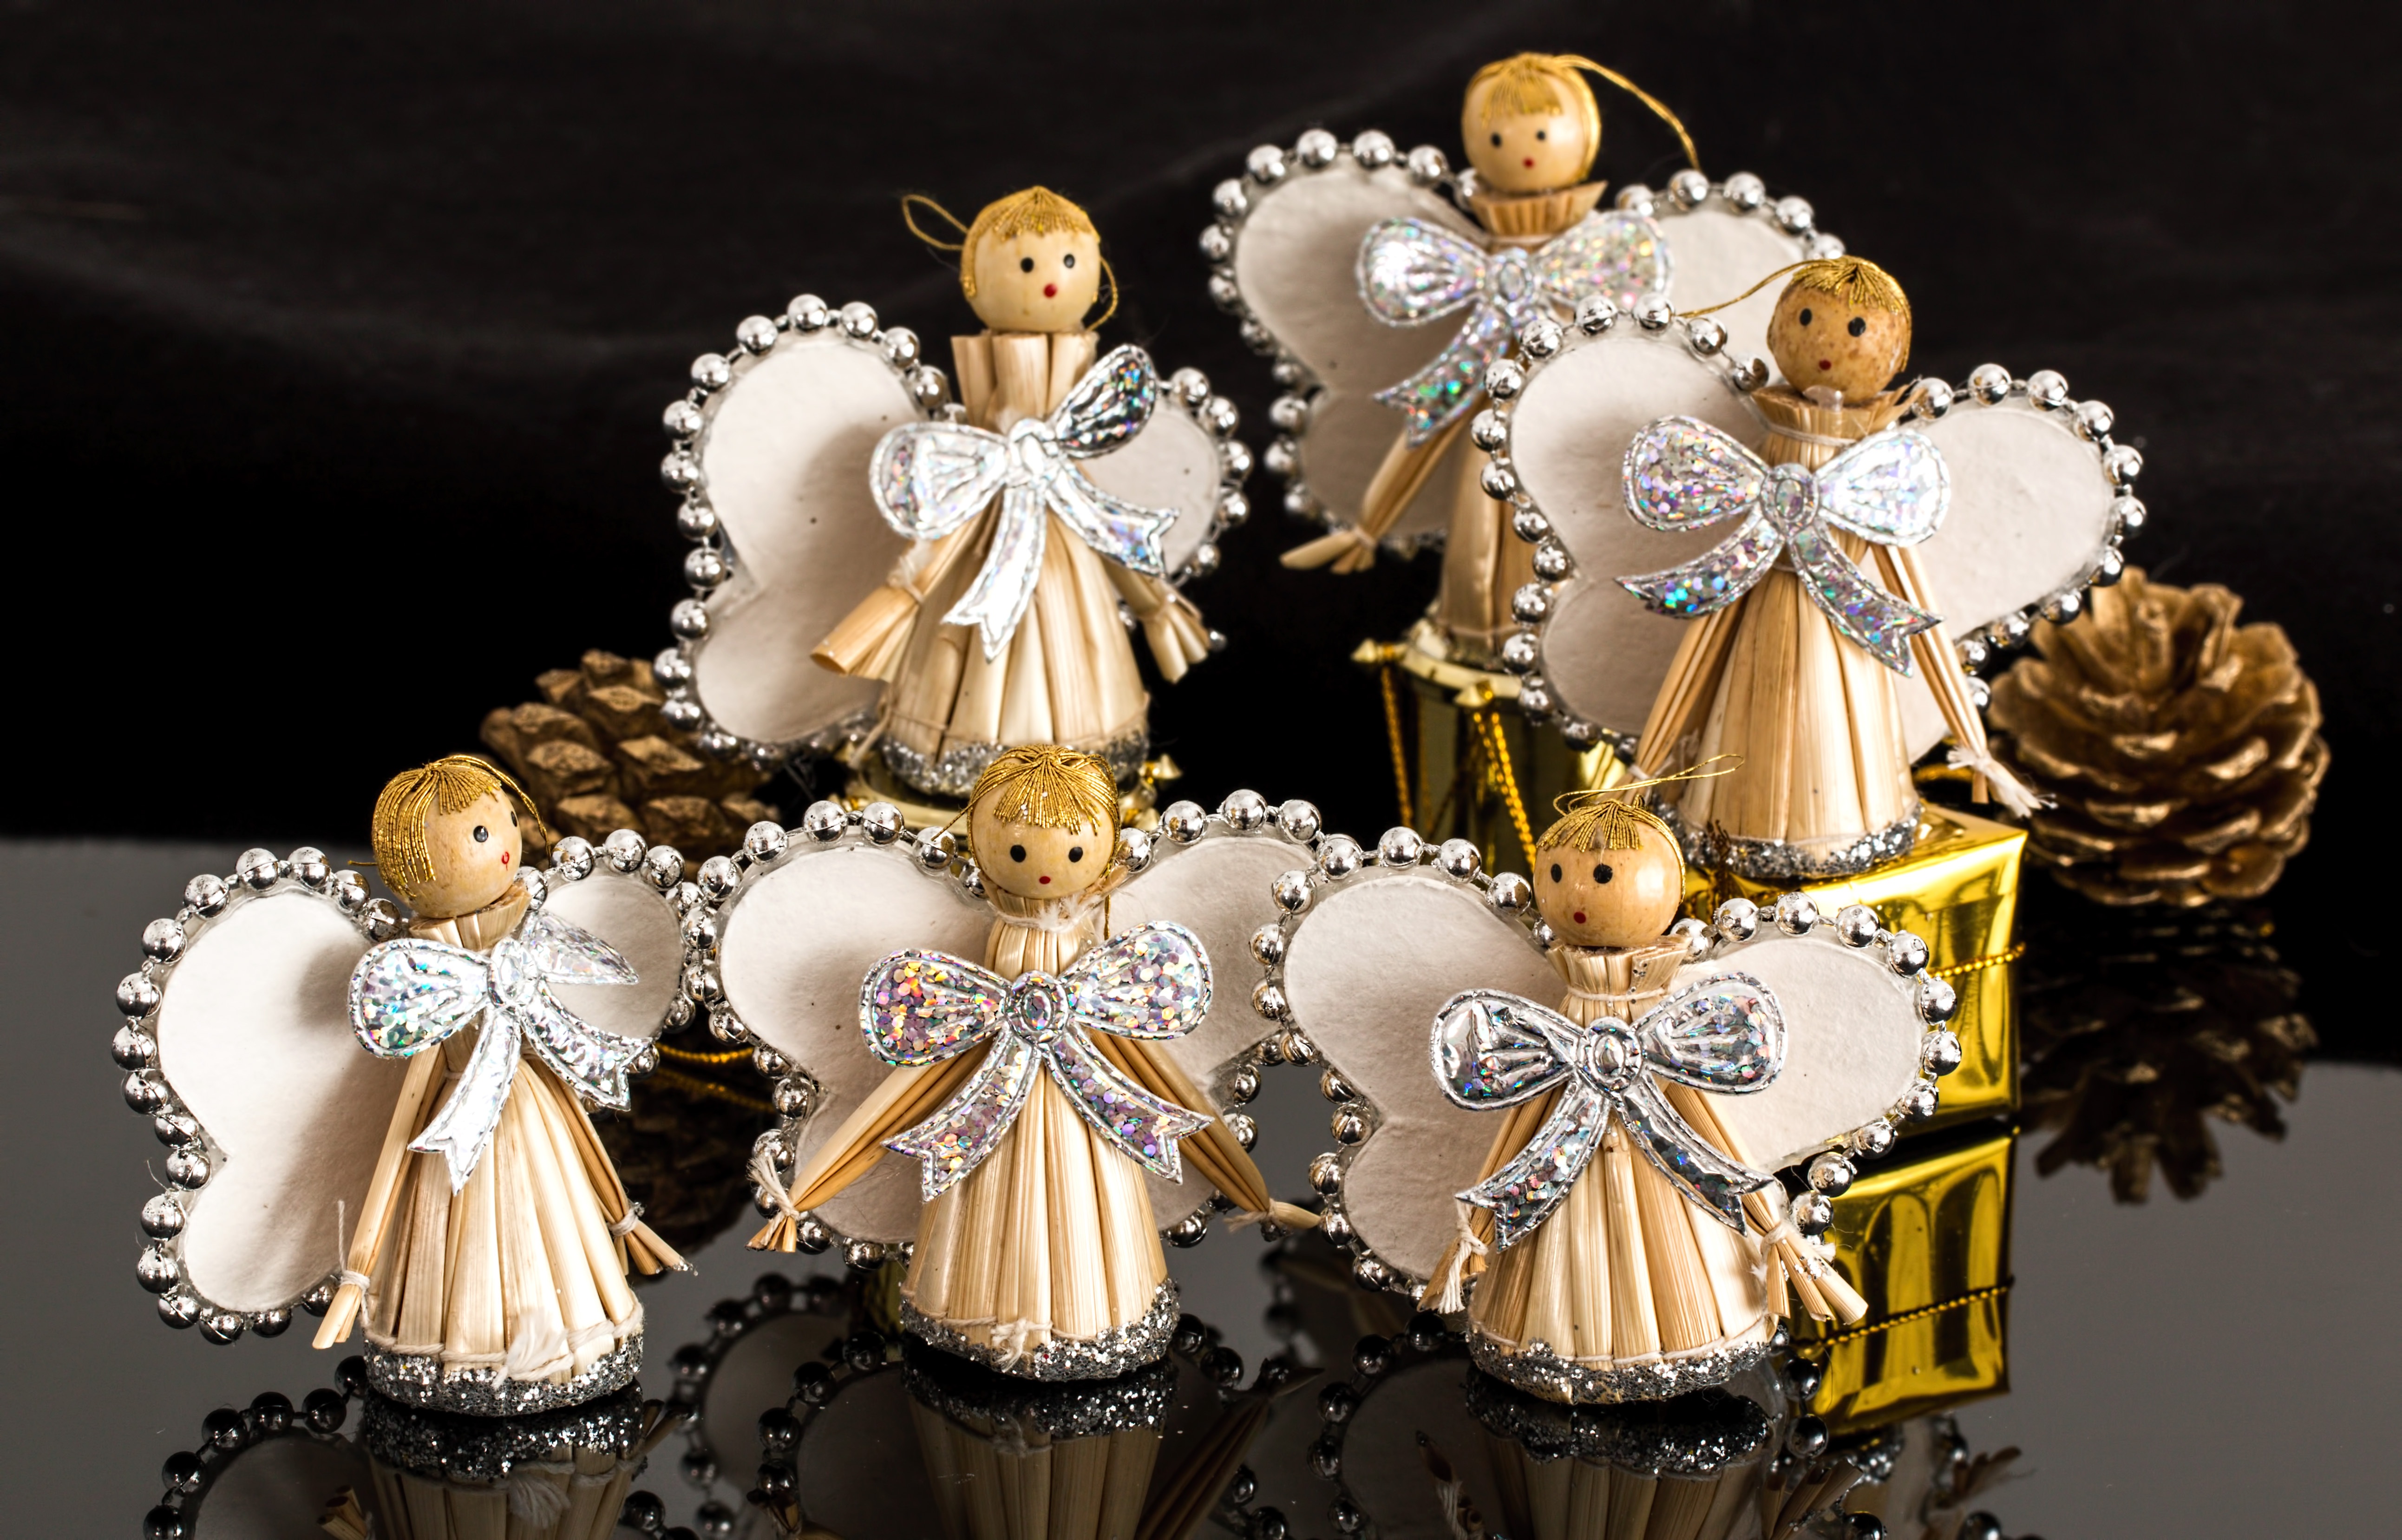
group, choir, material, ornament, christmas decoration, jewellery, angel, figurine, singing, chorus, carol, christmas season, festive season